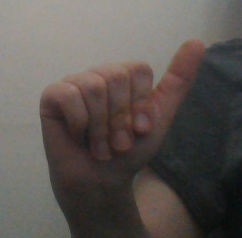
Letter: dhad